Durovernum Cantiacorum

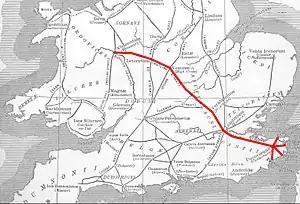
Watling Street linked Britain to the rest of the Roman Empire.

There is no evidence of much development in Durovernum until the Flavian period (69-96), after demilitarisation. It became the civitas capital of the Cantiaci (Cantii) tribes.